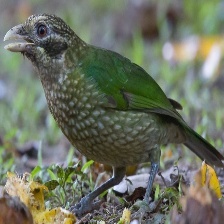
Species: SPOTTED CATBIRD
Scientific name: AILUROEDUS MACULOSUS